Halcrow Group

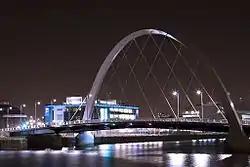
As designer, Halcrow Group delivered the ‘Clyde Arc’ across the River Clyde in Glasgow.

By 2000, Halcrow Group's British-based projects accounted for roughly 60 percent of the company's turnover, while the remainder was derived from its undertakings outside of the British Isles. By this point, the firm's consultancy work included a wide array of water, transportation, maritime, environment, power and property projects. Its customers included government departments, public sector authorities and utilities, industrial and commercial companies, international funding agencies and financial institutions.